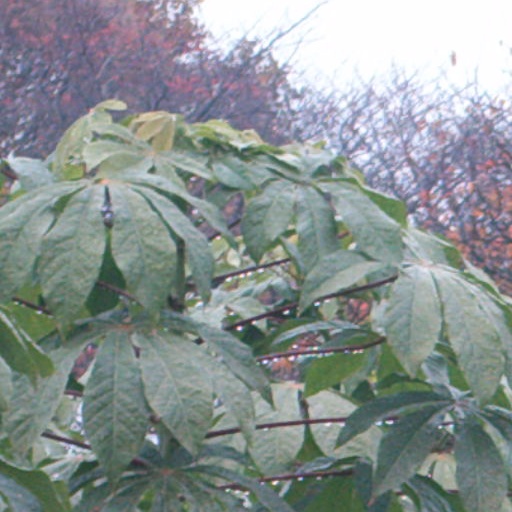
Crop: cassava